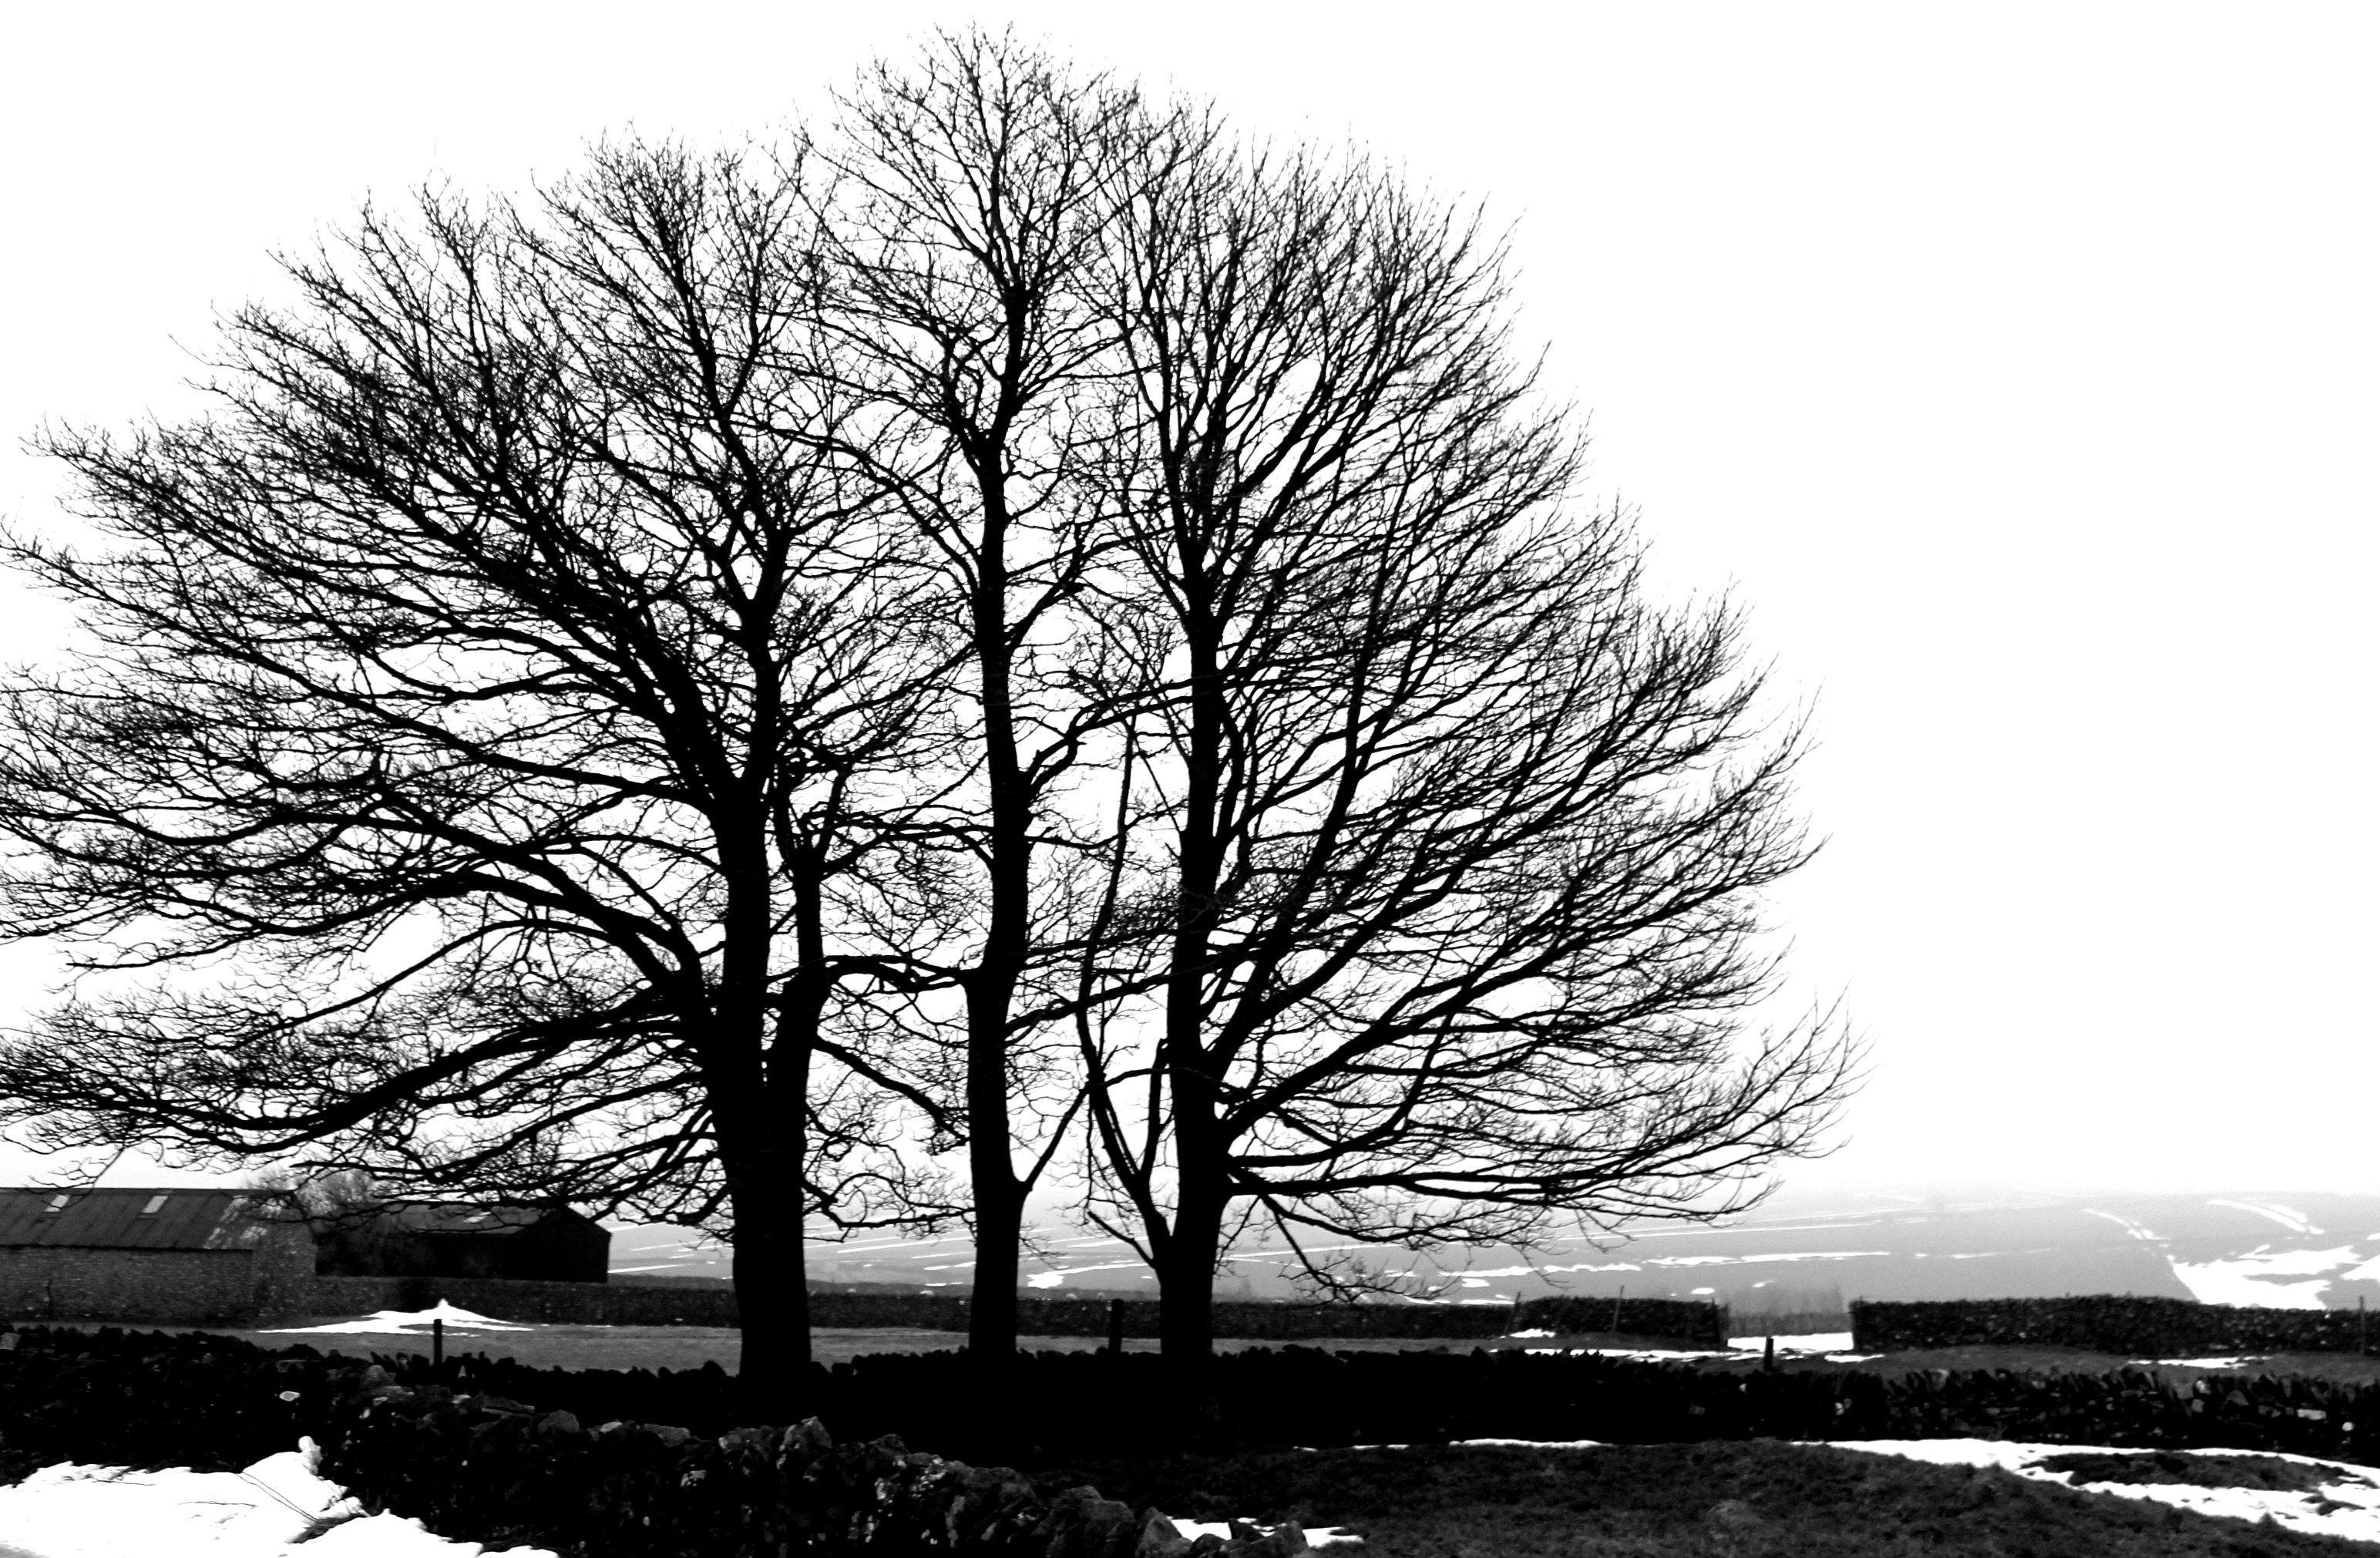
landscape, tree, branch, silhouette, snow, winter, black and white, plant, peak, explore, canon, monochrome, season, trees, district, eos, 2013, les, derbyshire, dailyshoot, anawesomeshot, leshaines, haines, photoplus, pfb, fencelines, monochrome photography, woody plant